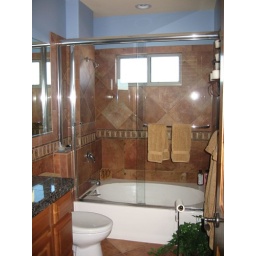
bathroom by girl's bedroom